Handball at the 2022 South American Games

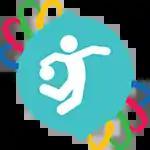

Handball competition of the 2022 South American Games in Asunción was held from 6 to 15 October at the CEO Centro de Entrenamiento Olímpico. The top two teams in each tournament qualified to the 2023 Pan American Games.